The Road Through the Dark

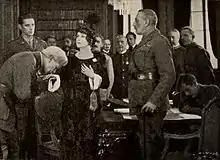

The Road Through the Dark is a 1918 American silent war drama film directed by Edmund Mortimer and starring Clara Kimball Young, Jack Holt, and Elinor Fair. It was made as an anti-German propaganda piece during World War I.